Rama Singh

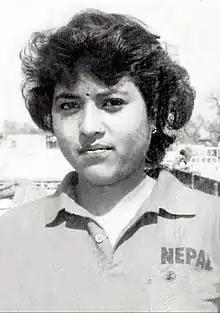
The official portrait for women's national football team

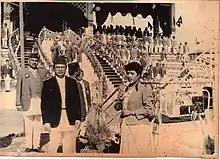
Broadcasting live at Tudikhel, Nepal on constitution day 1989

After the announcement that FIFA wouldn’t be allowed to fund those associations which did not include women’s football, the Asian Football Federation introduced women's football in Nepal. The president of All Nepal Football Association, Kamal Thapa, initiated the women’s football team. Rama Singh played while studying Masters Level.